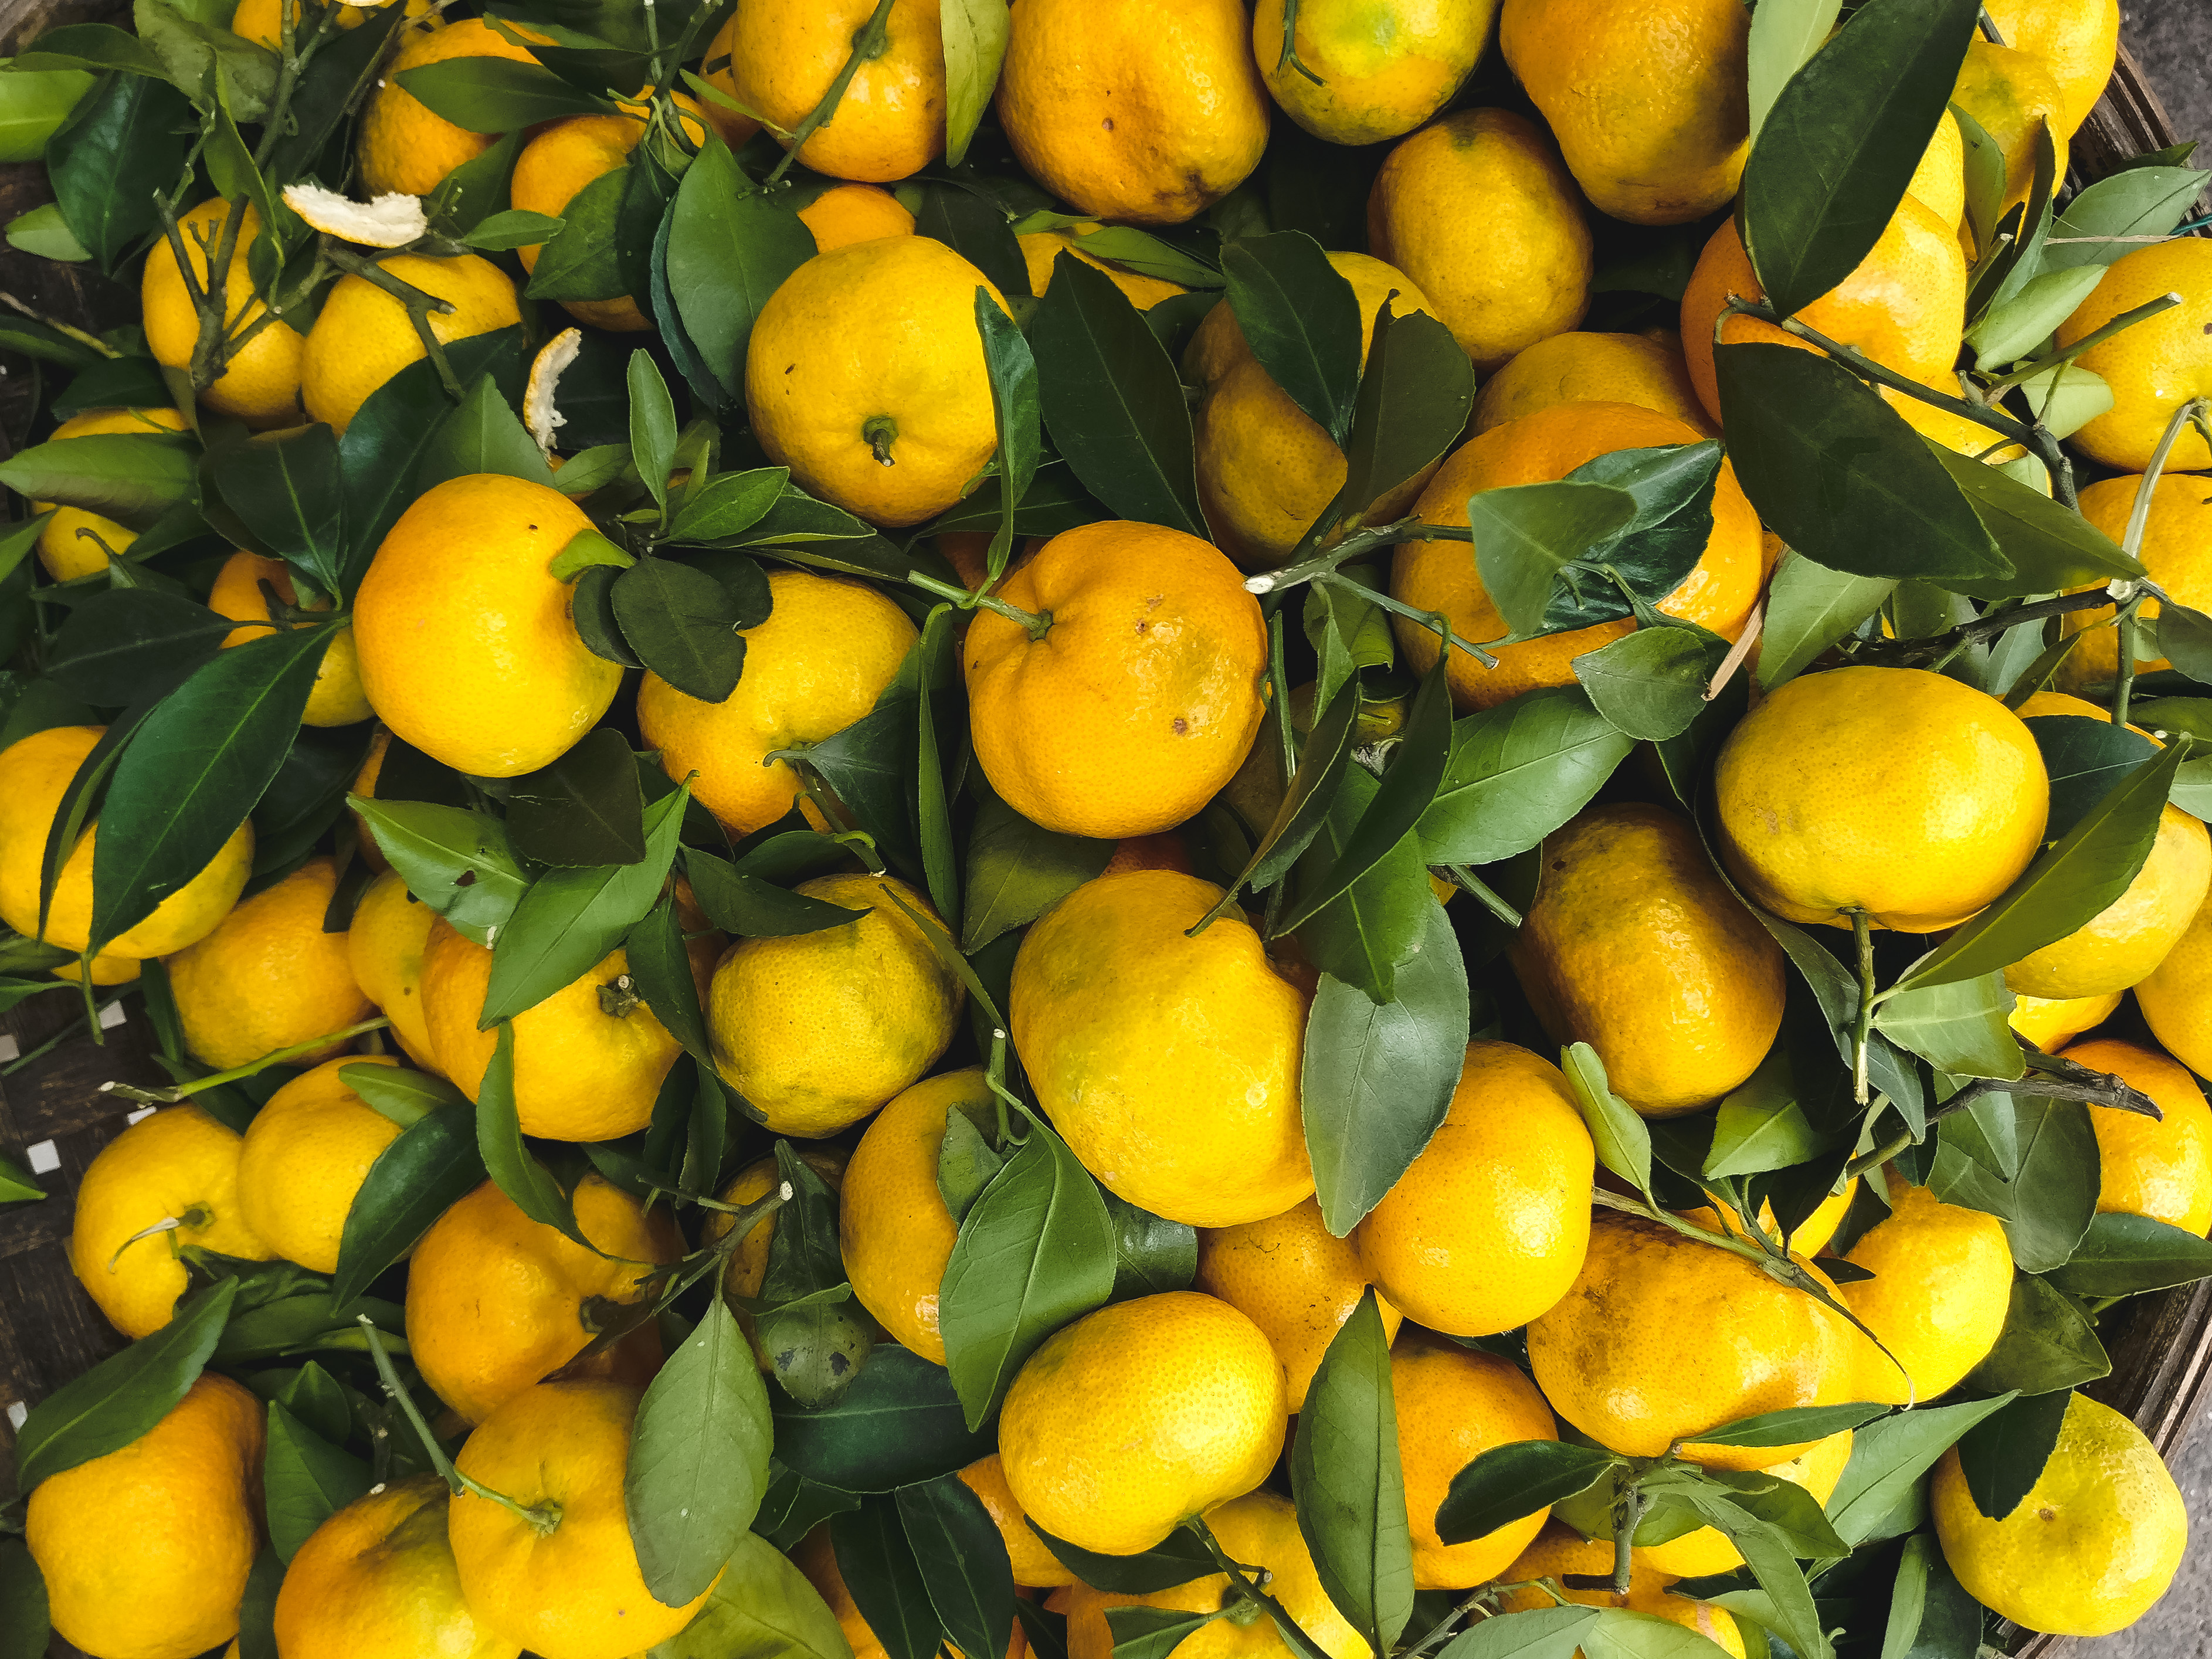
yellow, citrus, food, produce, fruit, ingredient, natural foods, fruit tree, whole food, citric acid, bitter orange, citron, rangpur, valencia orange, mandarin orange, meyer lemon, orange, calamondin, vegetarian food, tangerine, sweet lemon, seedless fruit, accessory fruit, pomelo, superfood, yuzu